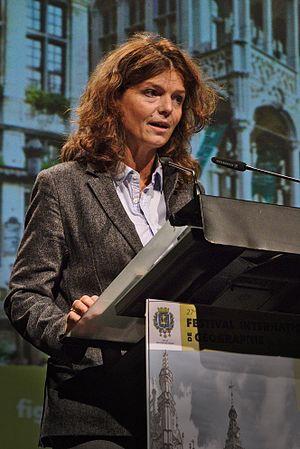
Maylis de Kerangal, grand témoin, lors de la cérémonie de clôture du Festival international de géographie 2016.
Le Festival international de géographie de la ville de Saint-Dié-des-Vosges, dans la région Grand Est, est une manifestation annuelle à la fois scientifique et grand public organisée par l'ADFIG depuis 1990.